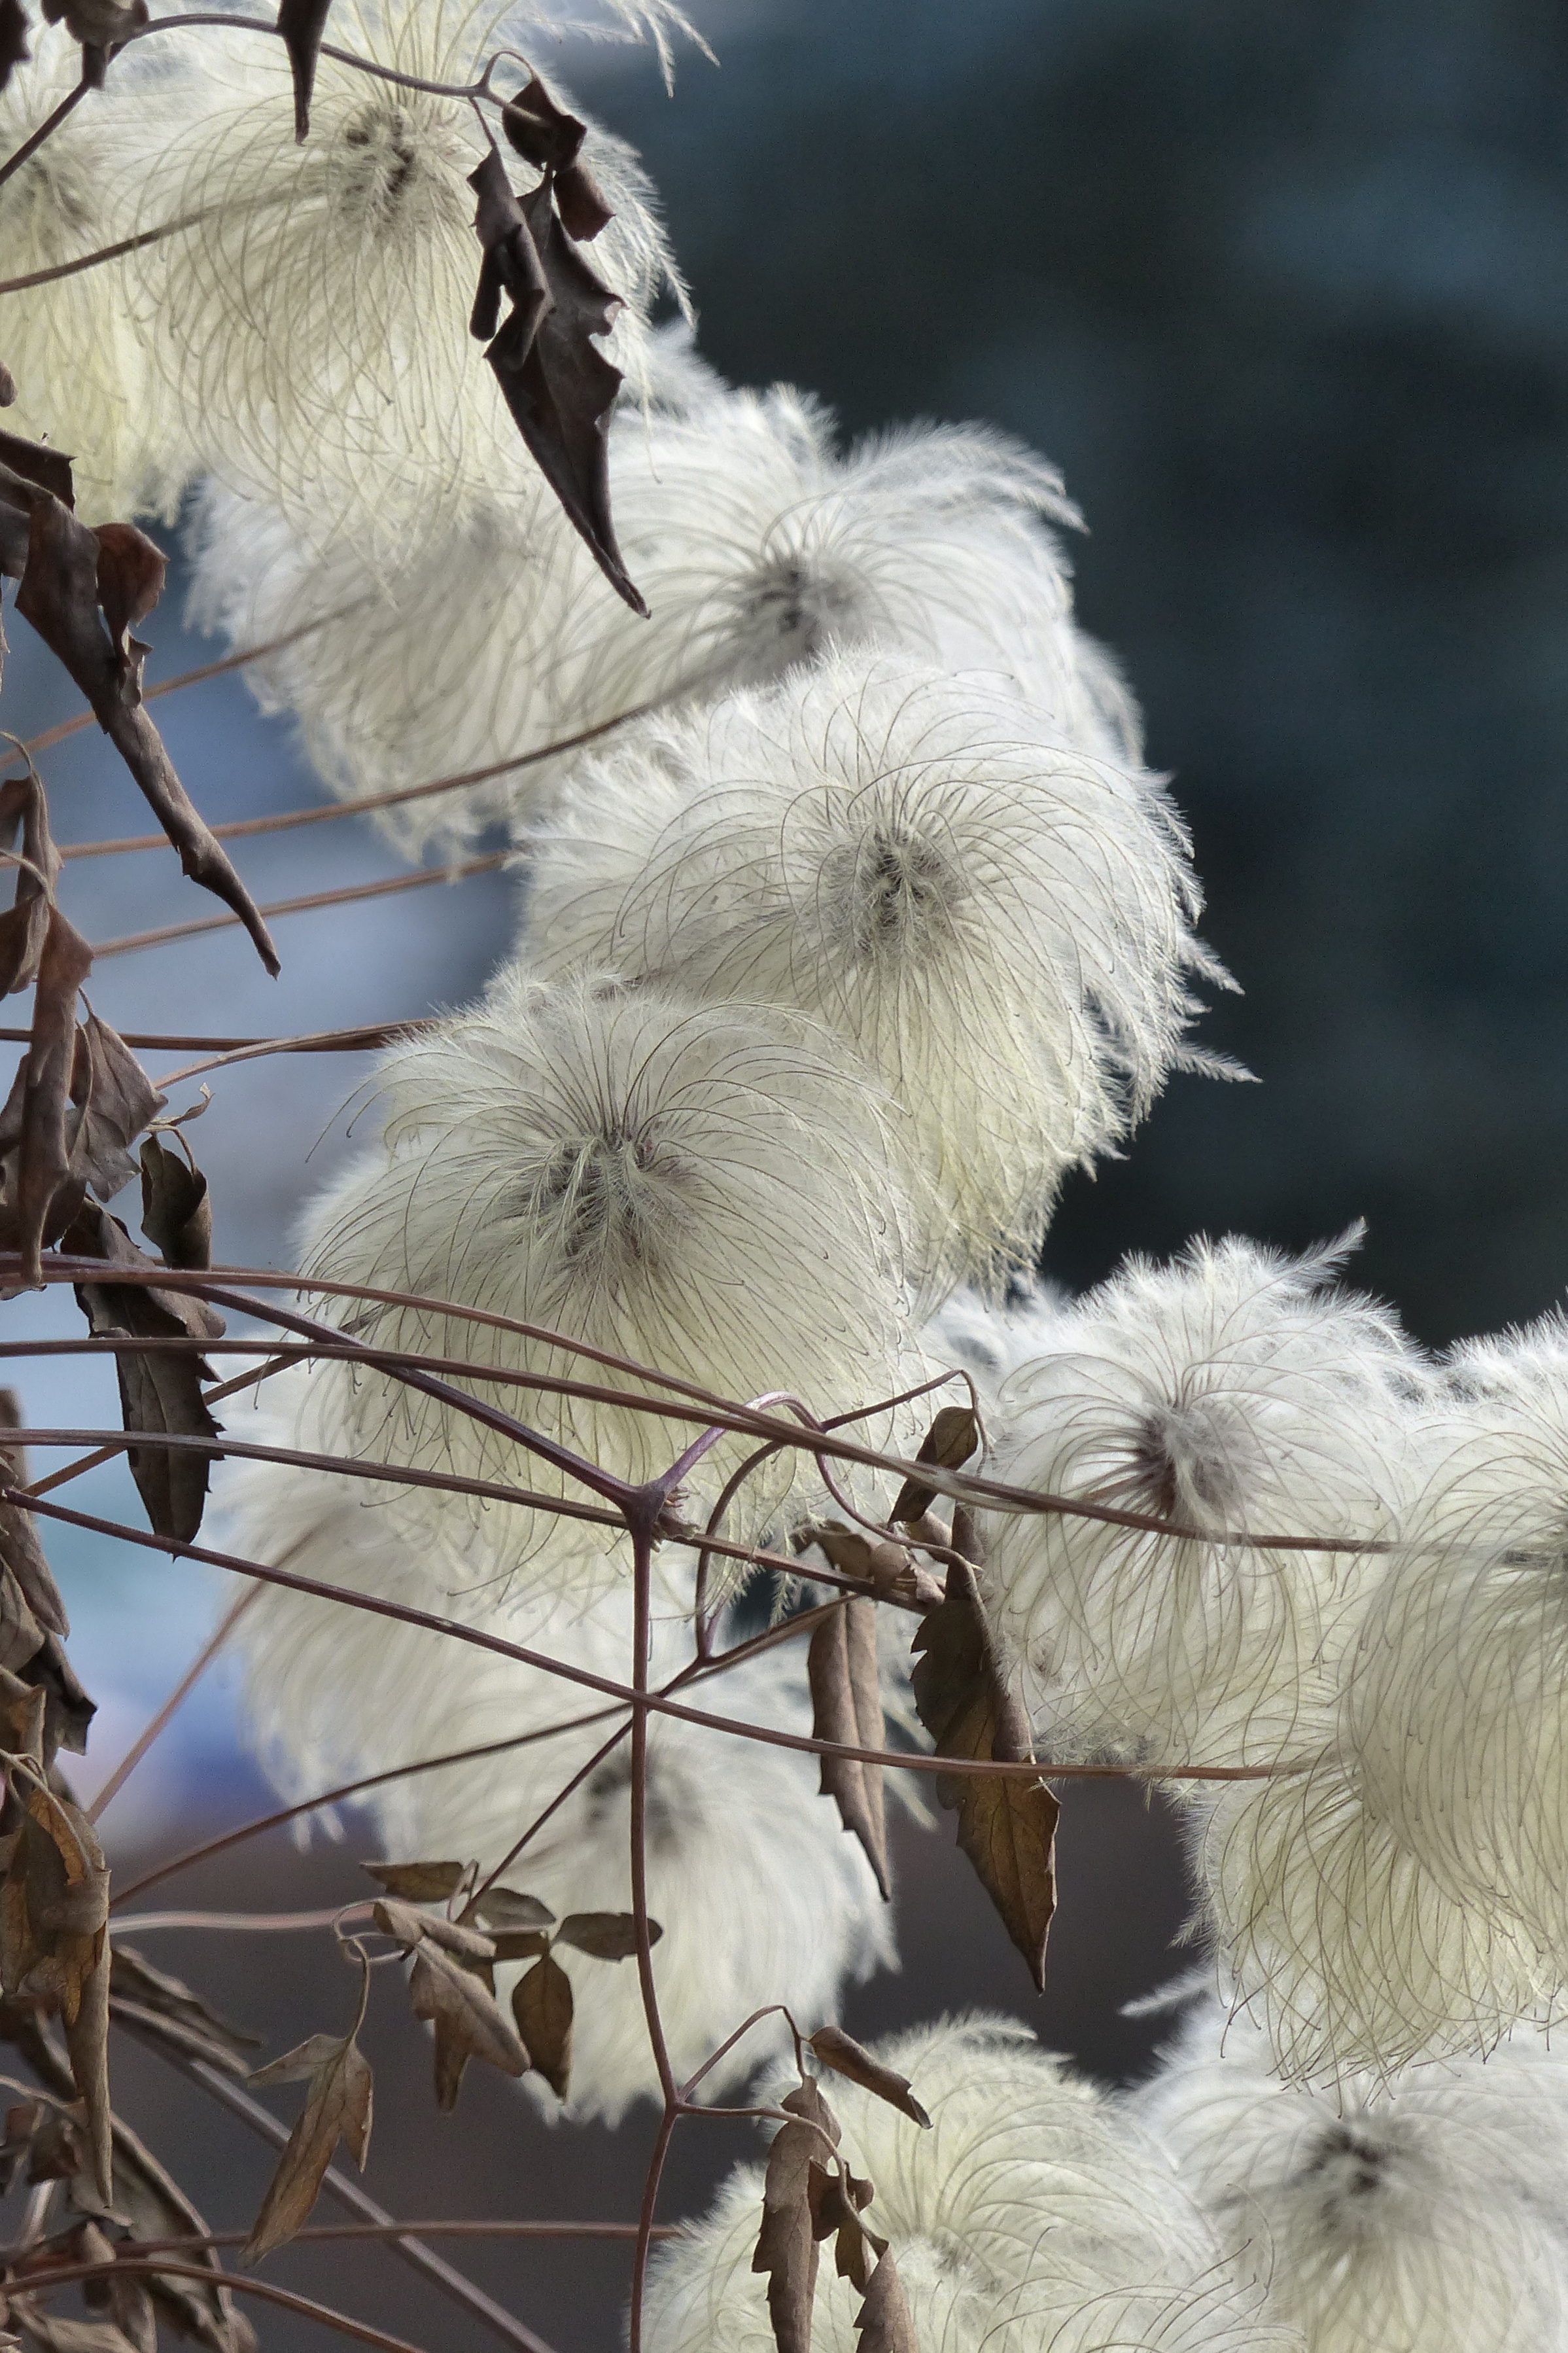
snow, winter, white, wildlife, fur, autumn, season, goats, clematis, flourished from, viticella